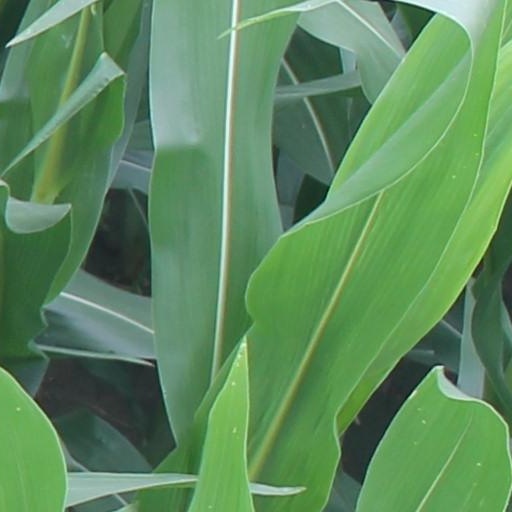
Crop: maize; corn